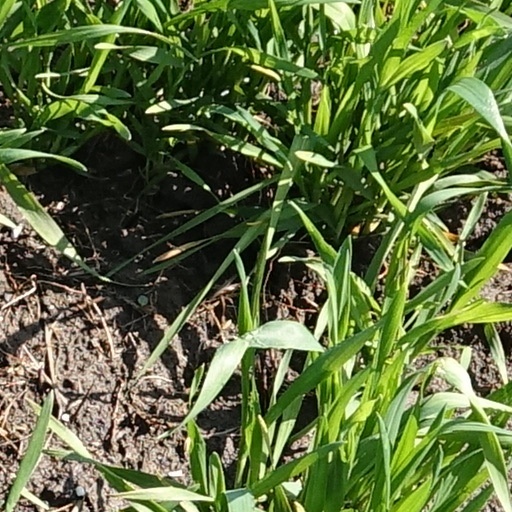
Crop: wheat